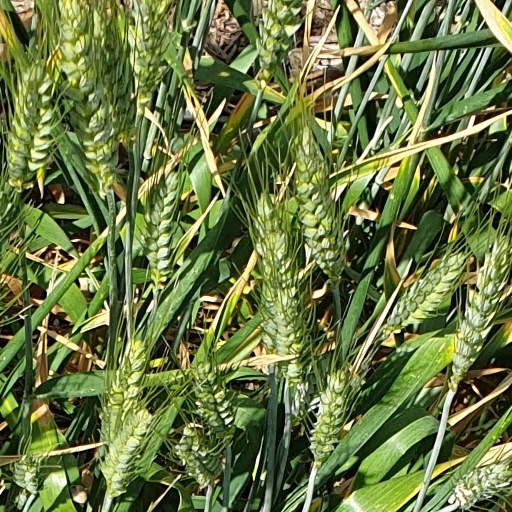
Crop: wheat